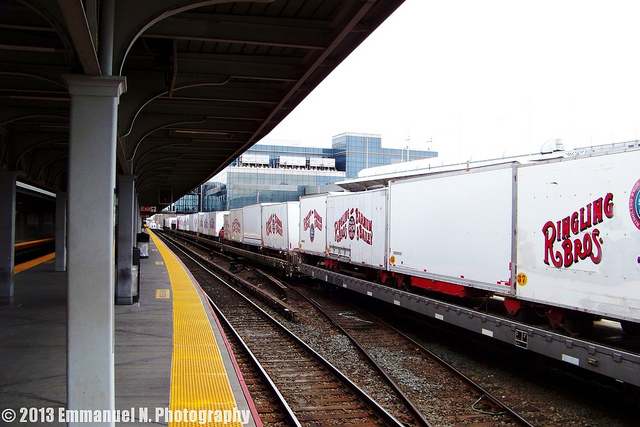
A train station with Ringling Bros trains nearby

a train sits parked next to a side walk

A circus train pulls into a train station.

A long train traveling past a train station.

a train resting on the tracks next to  a station